Nat Holman

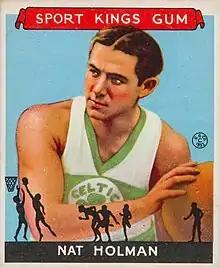
Nat Holman 1933 Goudey Sport Kings card

Nat Holman (born Nathan Helmanowich; October 19, 1896 – February 12, 1995) was an American professional basketball player and college coach. He is a member of the Naismith Memorial Basketball Hall of Fame and is the only coach to lead his team to NCAA and National Invitation Tournament (NIT) championships in the same season.